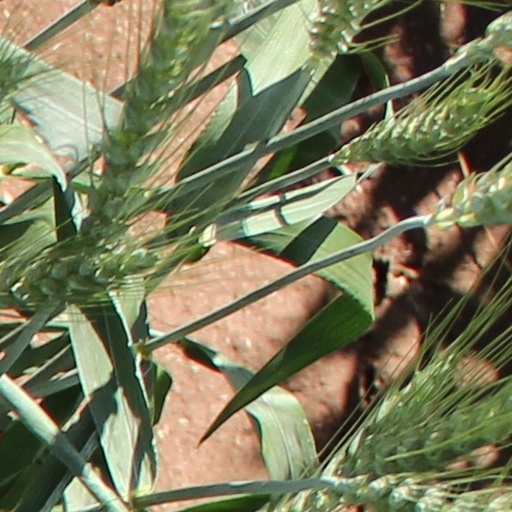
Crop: wheat